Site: brandenburg
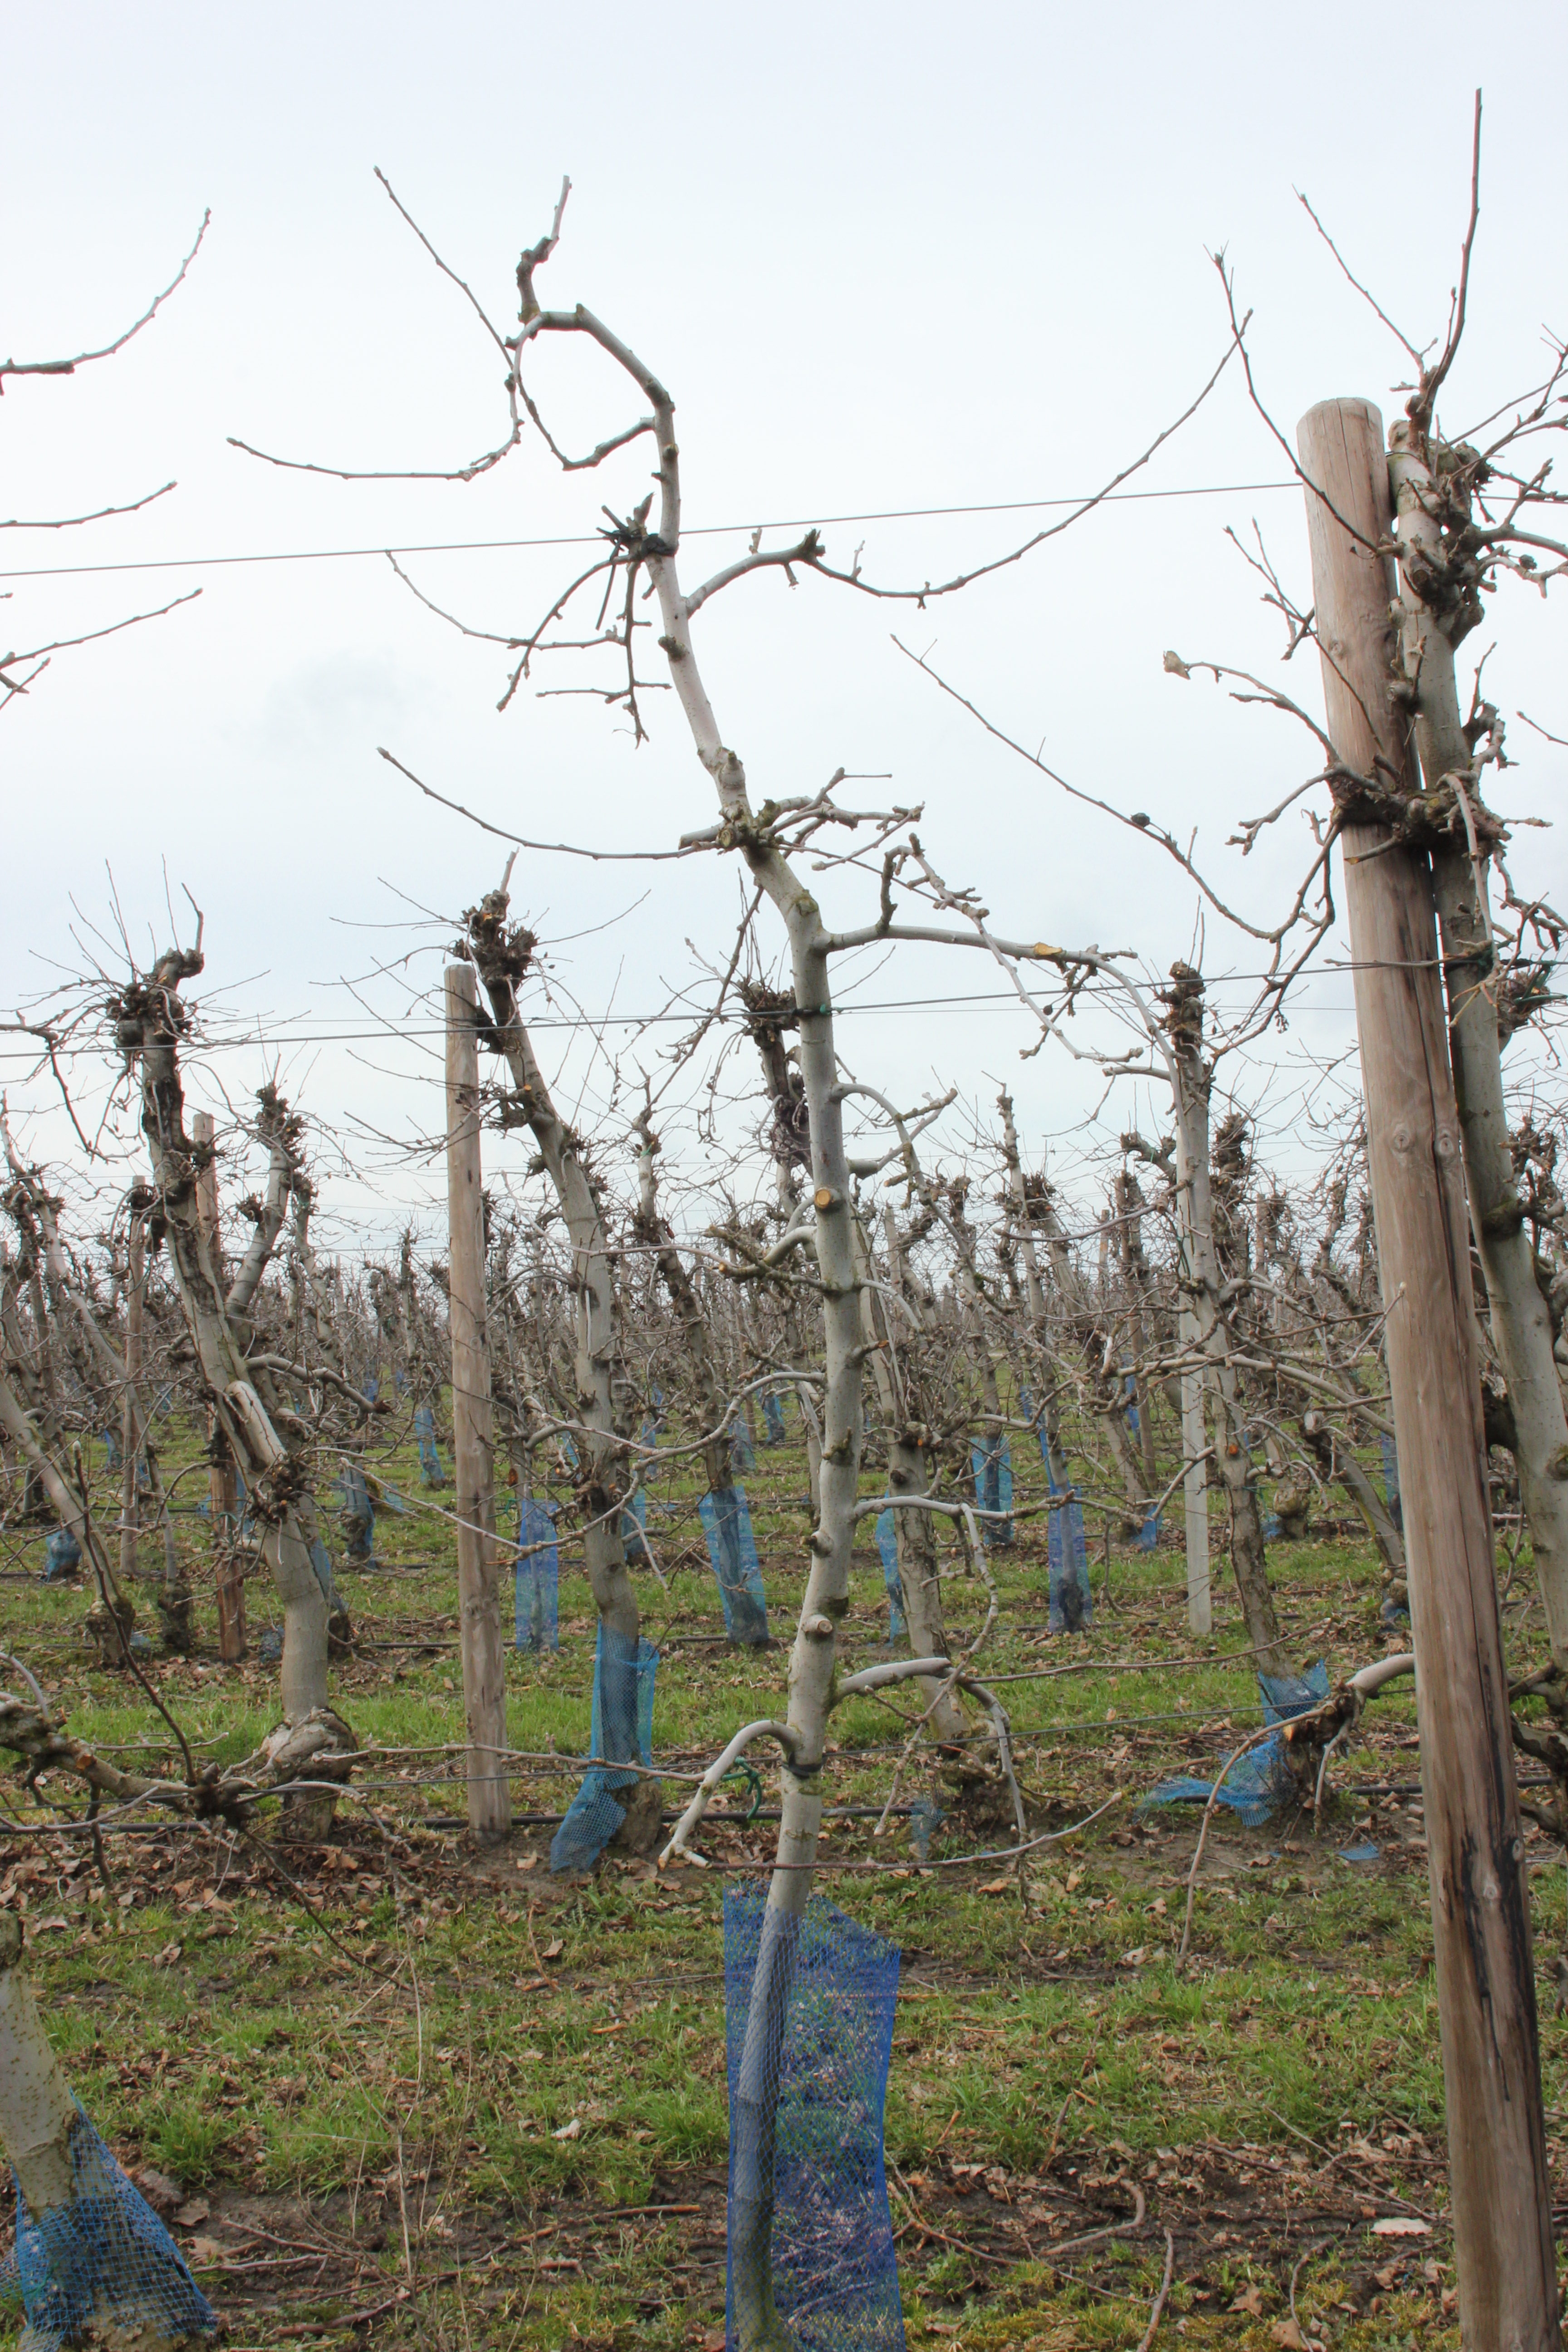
Growth stage (BBCH 01): Bud development